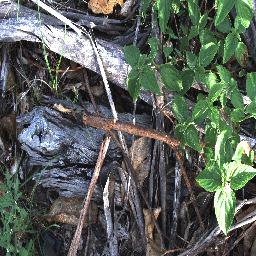
Label: lantana